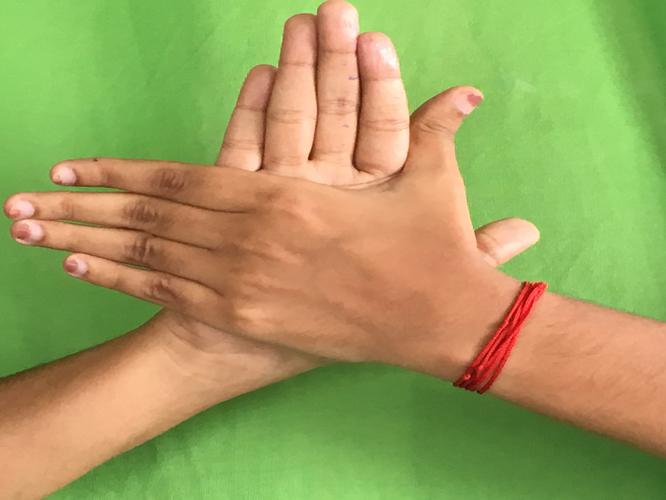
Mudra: Chakra
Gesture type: double_hand